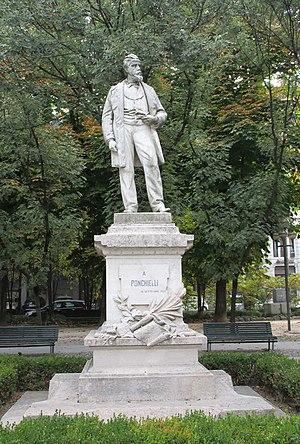
Amilcare Ponchielli est un compositeur italien. Auteur d'opéras dont le plus connu est La Gioconda dont est tiré le ballet La Danse des heures, utilisé dans Fantasia de Walt Disney et dans Guêpier pour trois abeilles de Joseph L. Mankiewicz.